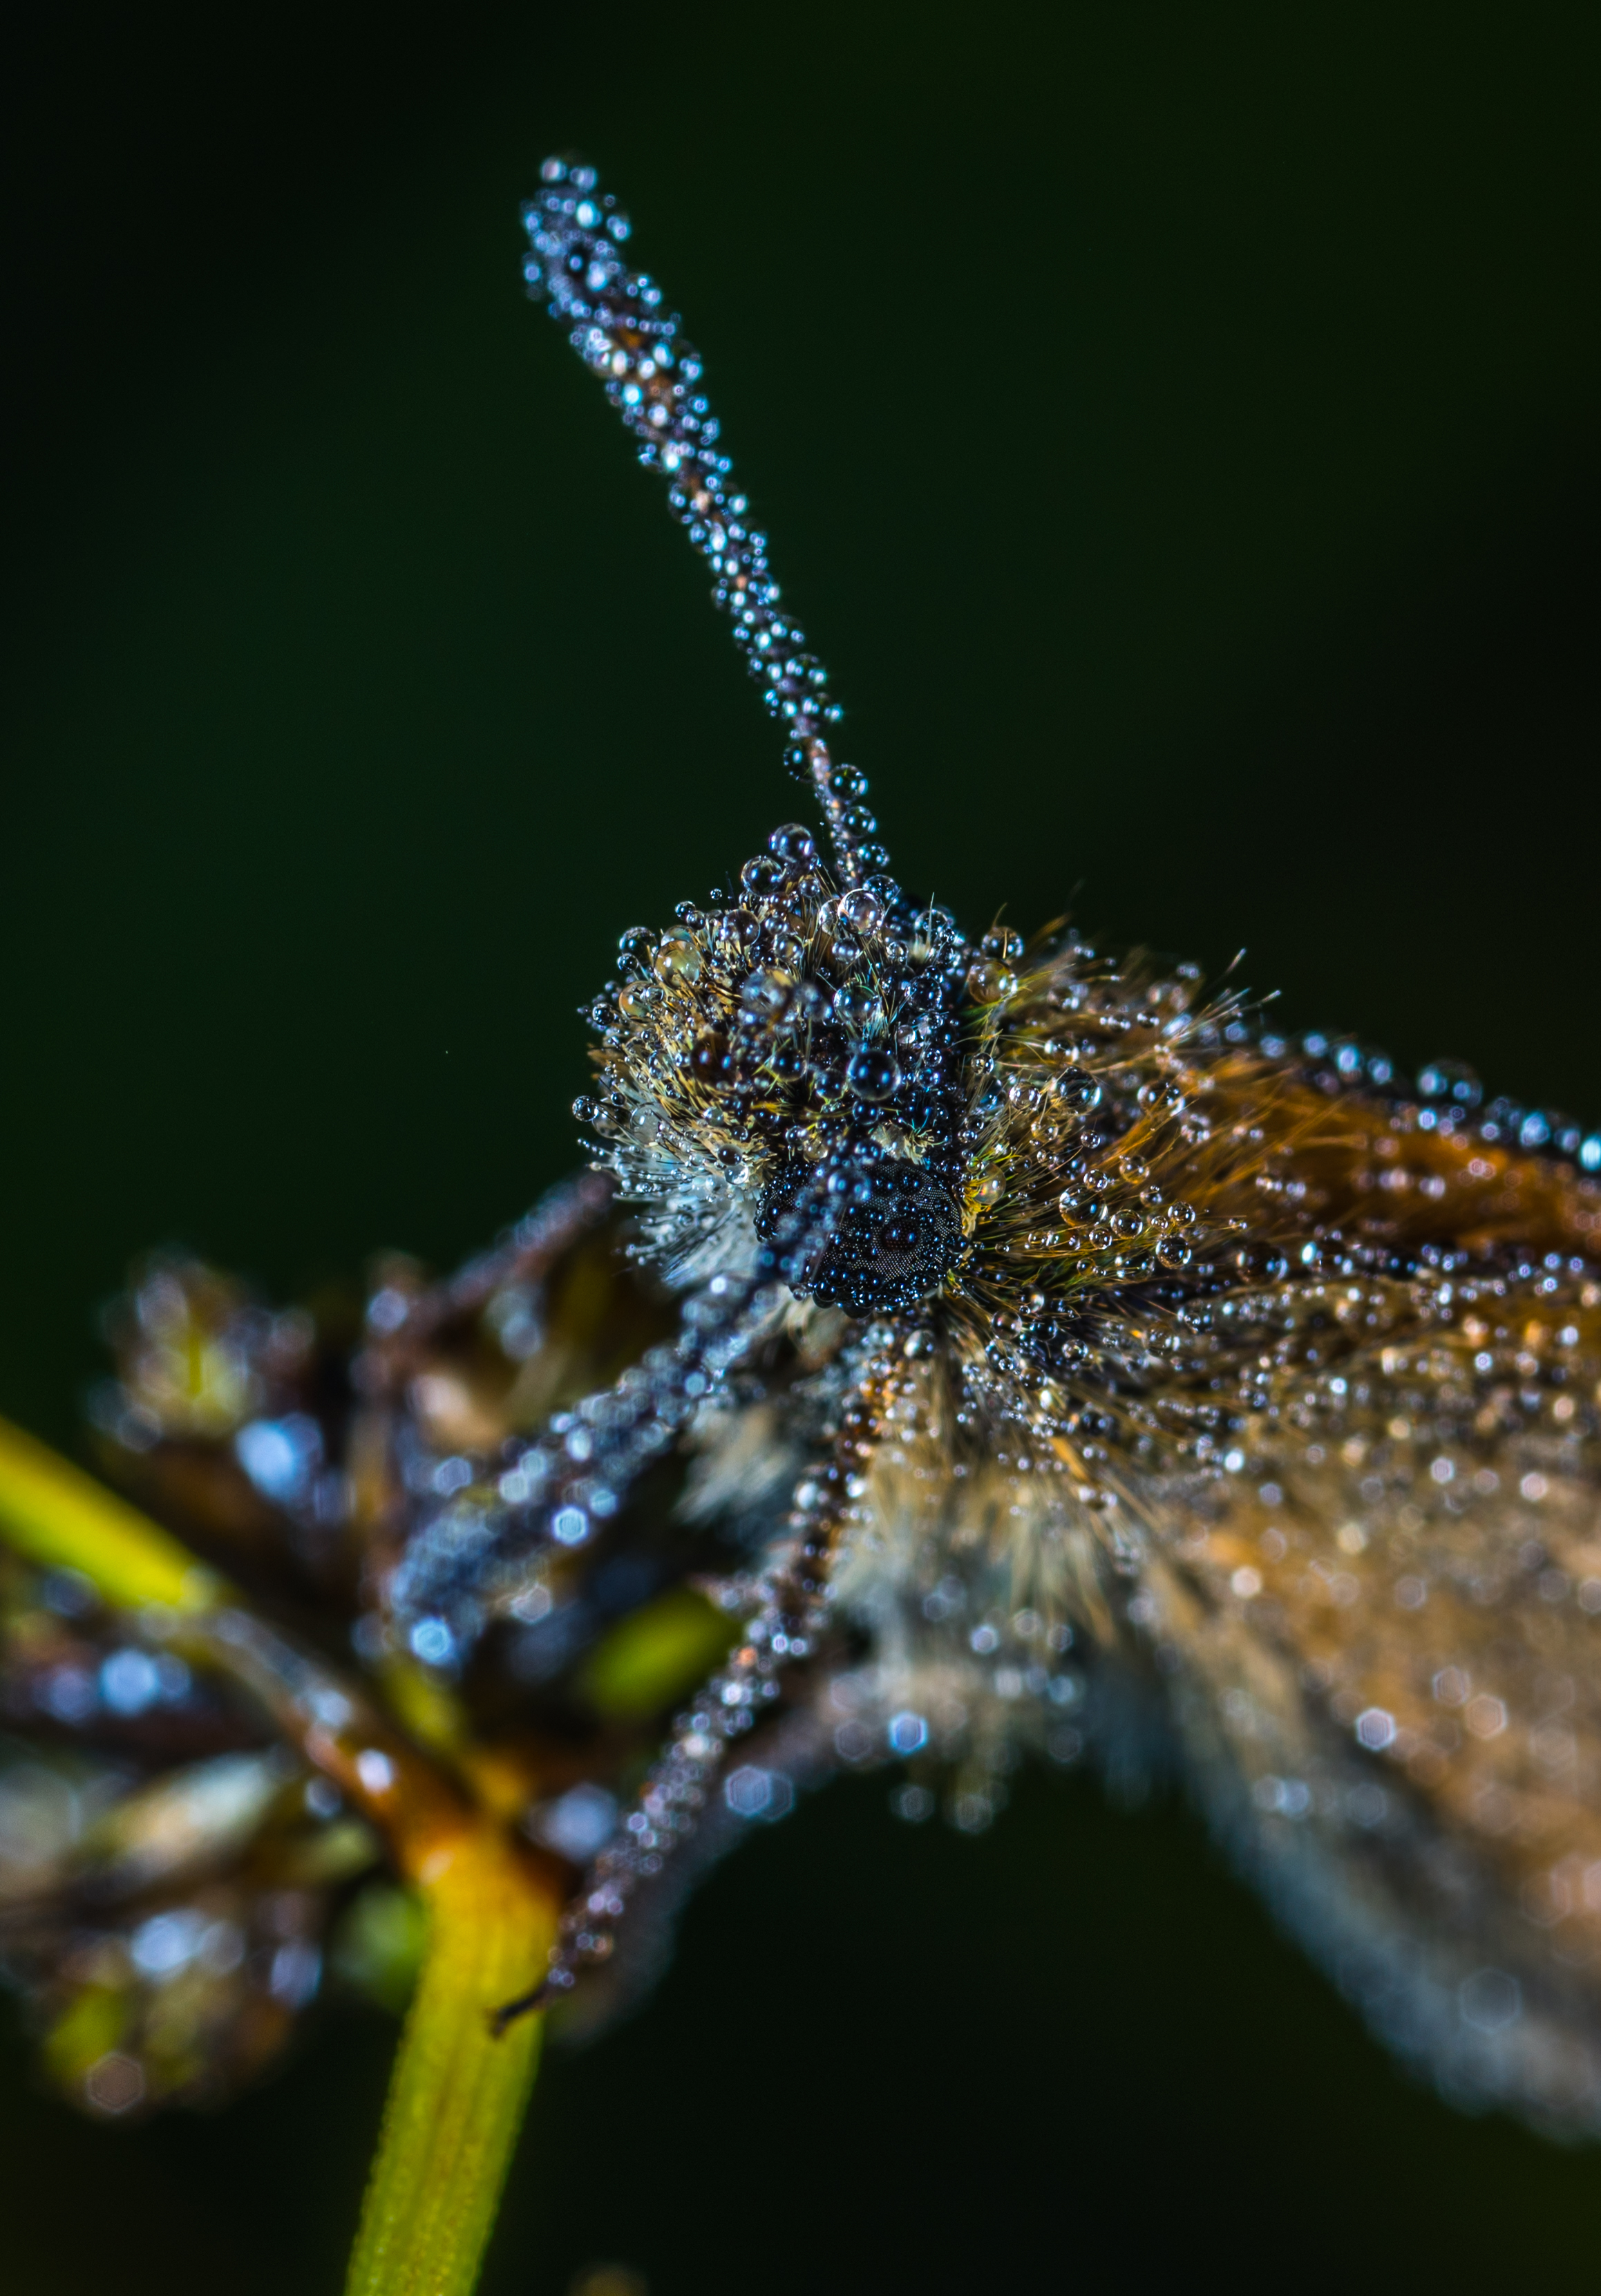
macro, insect, butterfly, water, macro photography, moisture, dew, close up, photography, organism, invertebrate, pest, membrane winged insect, wildlife, plant stem